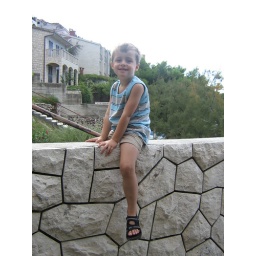
My son sitting on a wall in Croatia.